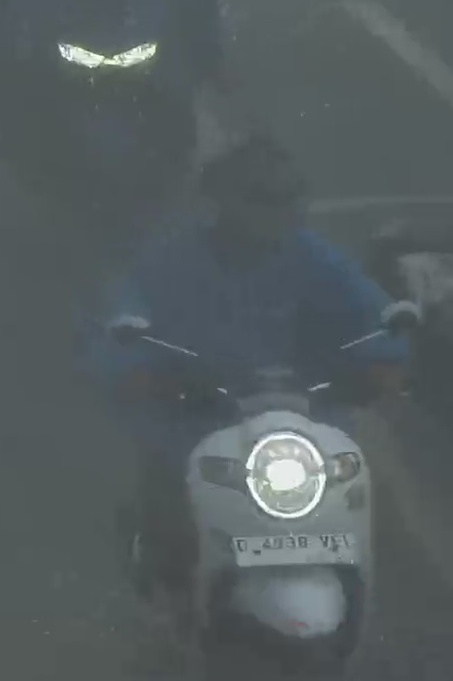
person-with-helmet: 1
person-without-helmet: 0